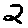
Label: 2